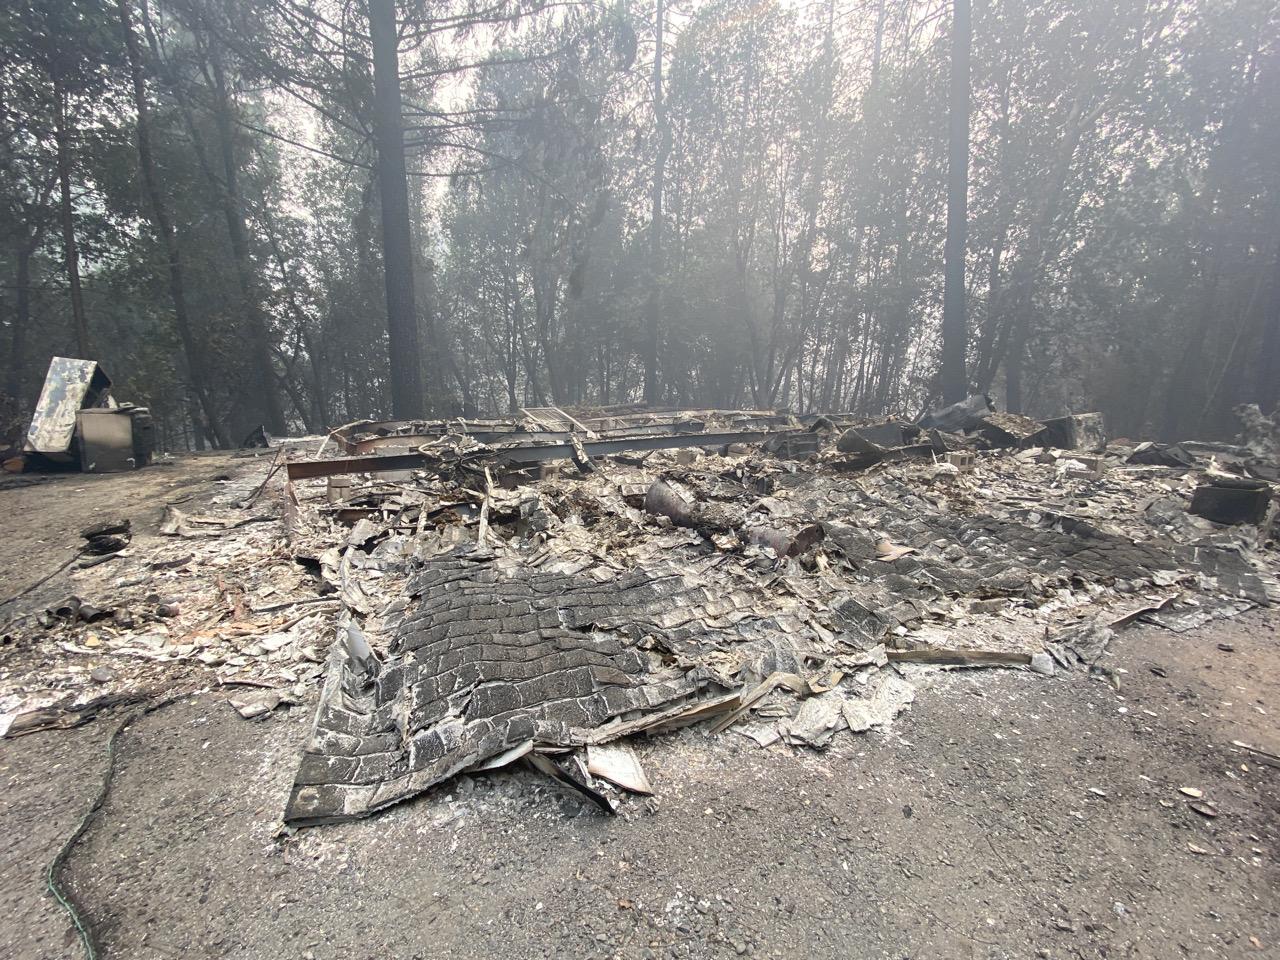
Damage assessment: destroyed